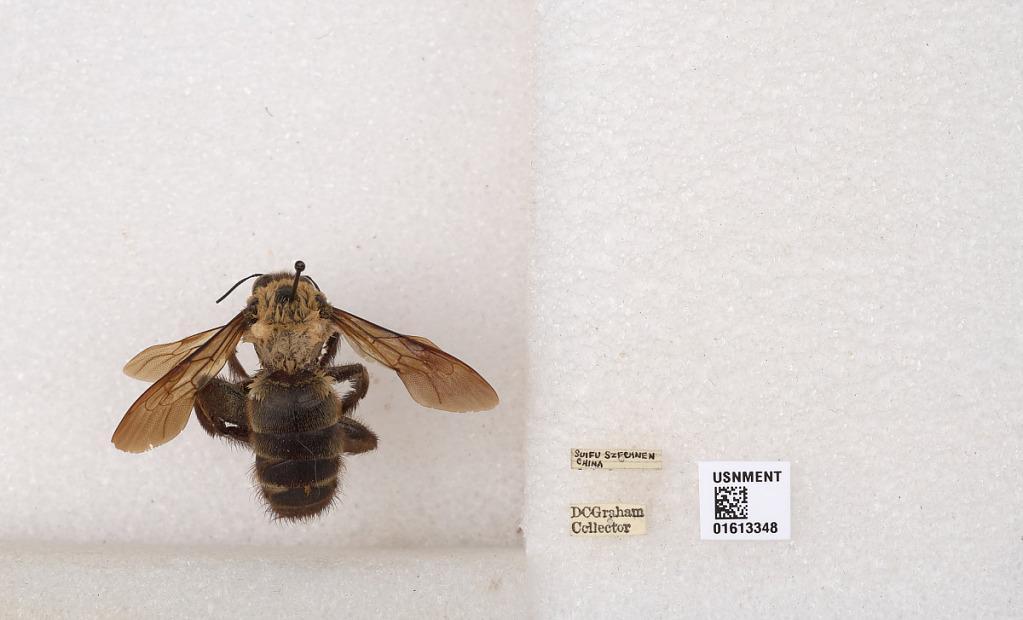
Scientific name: Xylocopa (Biluna) tranquebarorum tranquebarorum (Swederus)
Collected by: D. Graham
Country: China
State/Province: Sichuan
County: Ybin Shi
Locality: Suifu